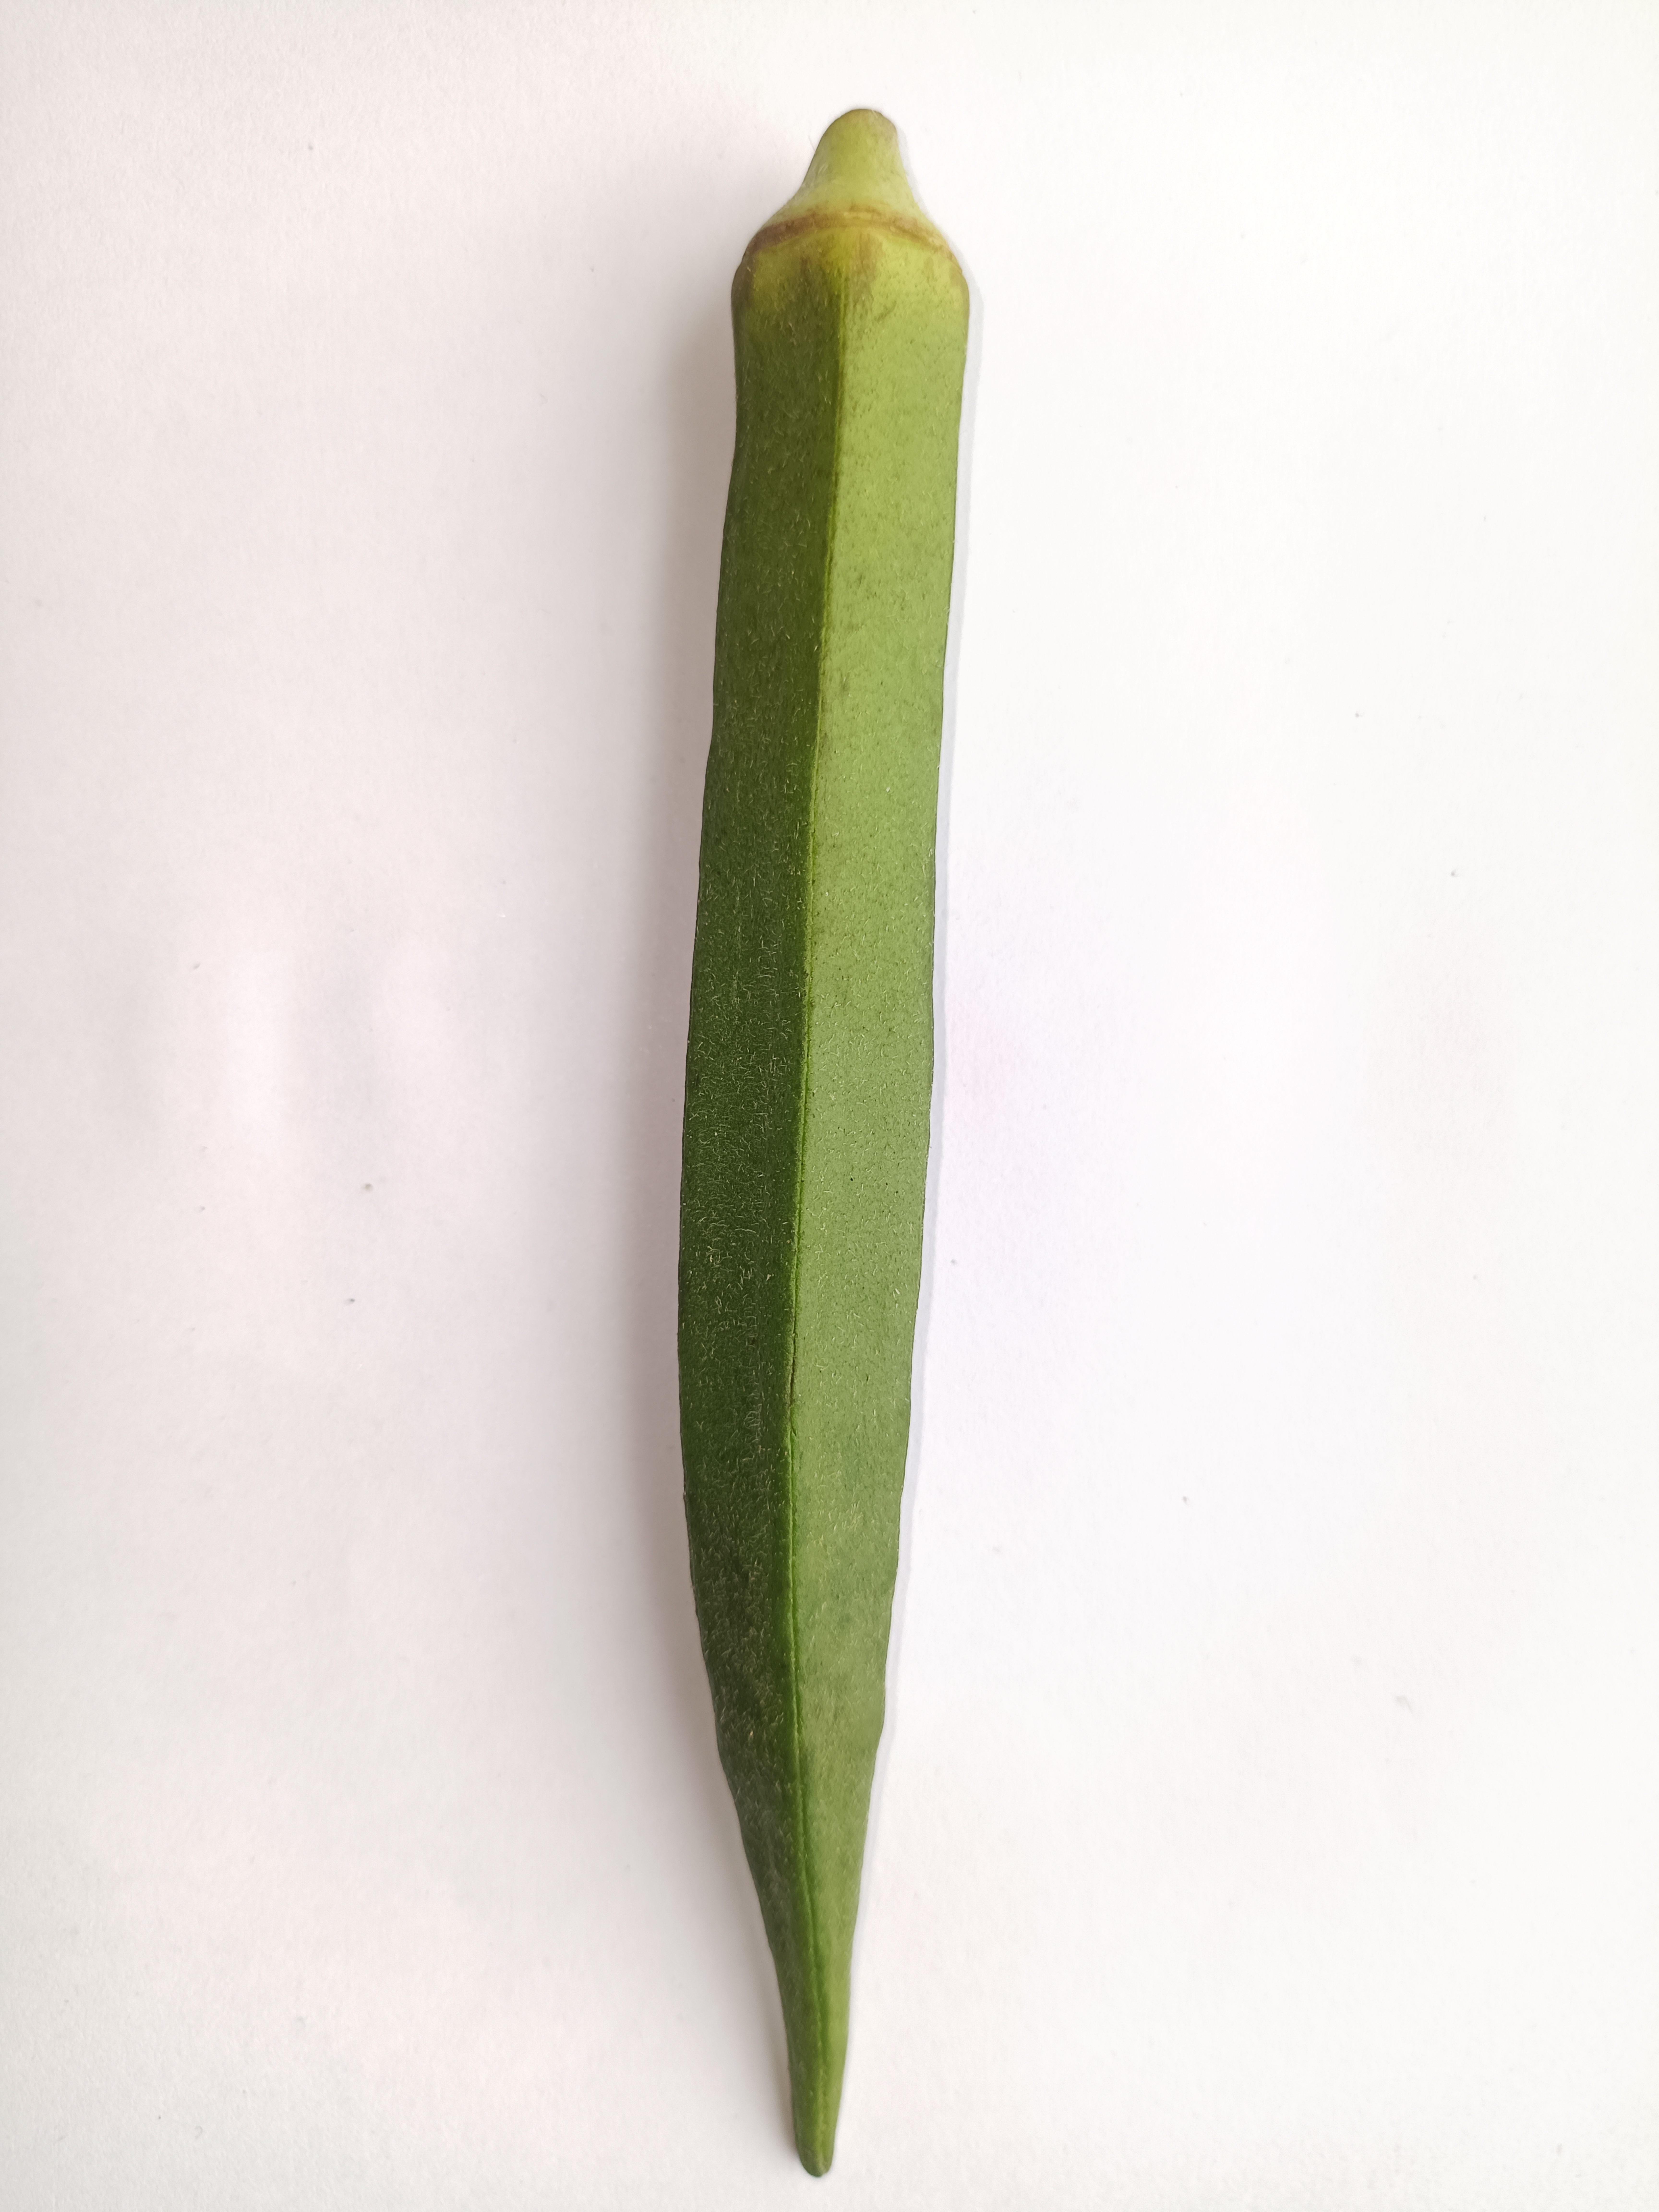
Label: Abelmoschus esculentus